Mississippi Veterans Memorial Stadium

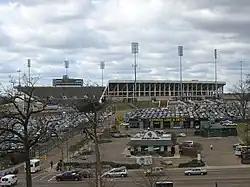

Mississippi Veterans Memorial Stadium is an outdoor football stadium in Jackson, Mississippi, United States. Mississippi Veterans Memorial Stadium has been the home stadium of the Jackson State Tigers football team since 1970. Originally known as War Veterans Memorial Stadium, it was later known as Hinds County War Memorial Stadium. It was redesigned and enlarged in 1960 and Ole Miss vs. Arkansas dedicated Mississippi Memorial Stadium in 1961 before a capacity crowd of 46,000. With political support from Ole Miss and Mississippi State and leadership from Ole Miss Athletics Director Warner Alford, Mississippi Memorial Stadium was enlarged to 62,500 in 1981 and on September 26, 1981 Ole Miss and Arkansas again dedicated the facility before 63,522.